Larry Newman (aviator)

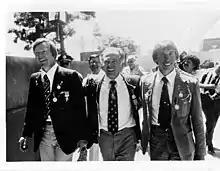
L to R: Maxie Anderson, Ben Abruzzo, & Newman of the Double Eagle II

Larry Newman (September 28, 1947 – December 20, 2010) was an American pilot, business man, and balloonist. He was part of the balloon crews that made the first Atlantic ocean crossing by balloon in the Double Eagle II and the first Pacific ocean crossing by balloon in the Double Eagle V.